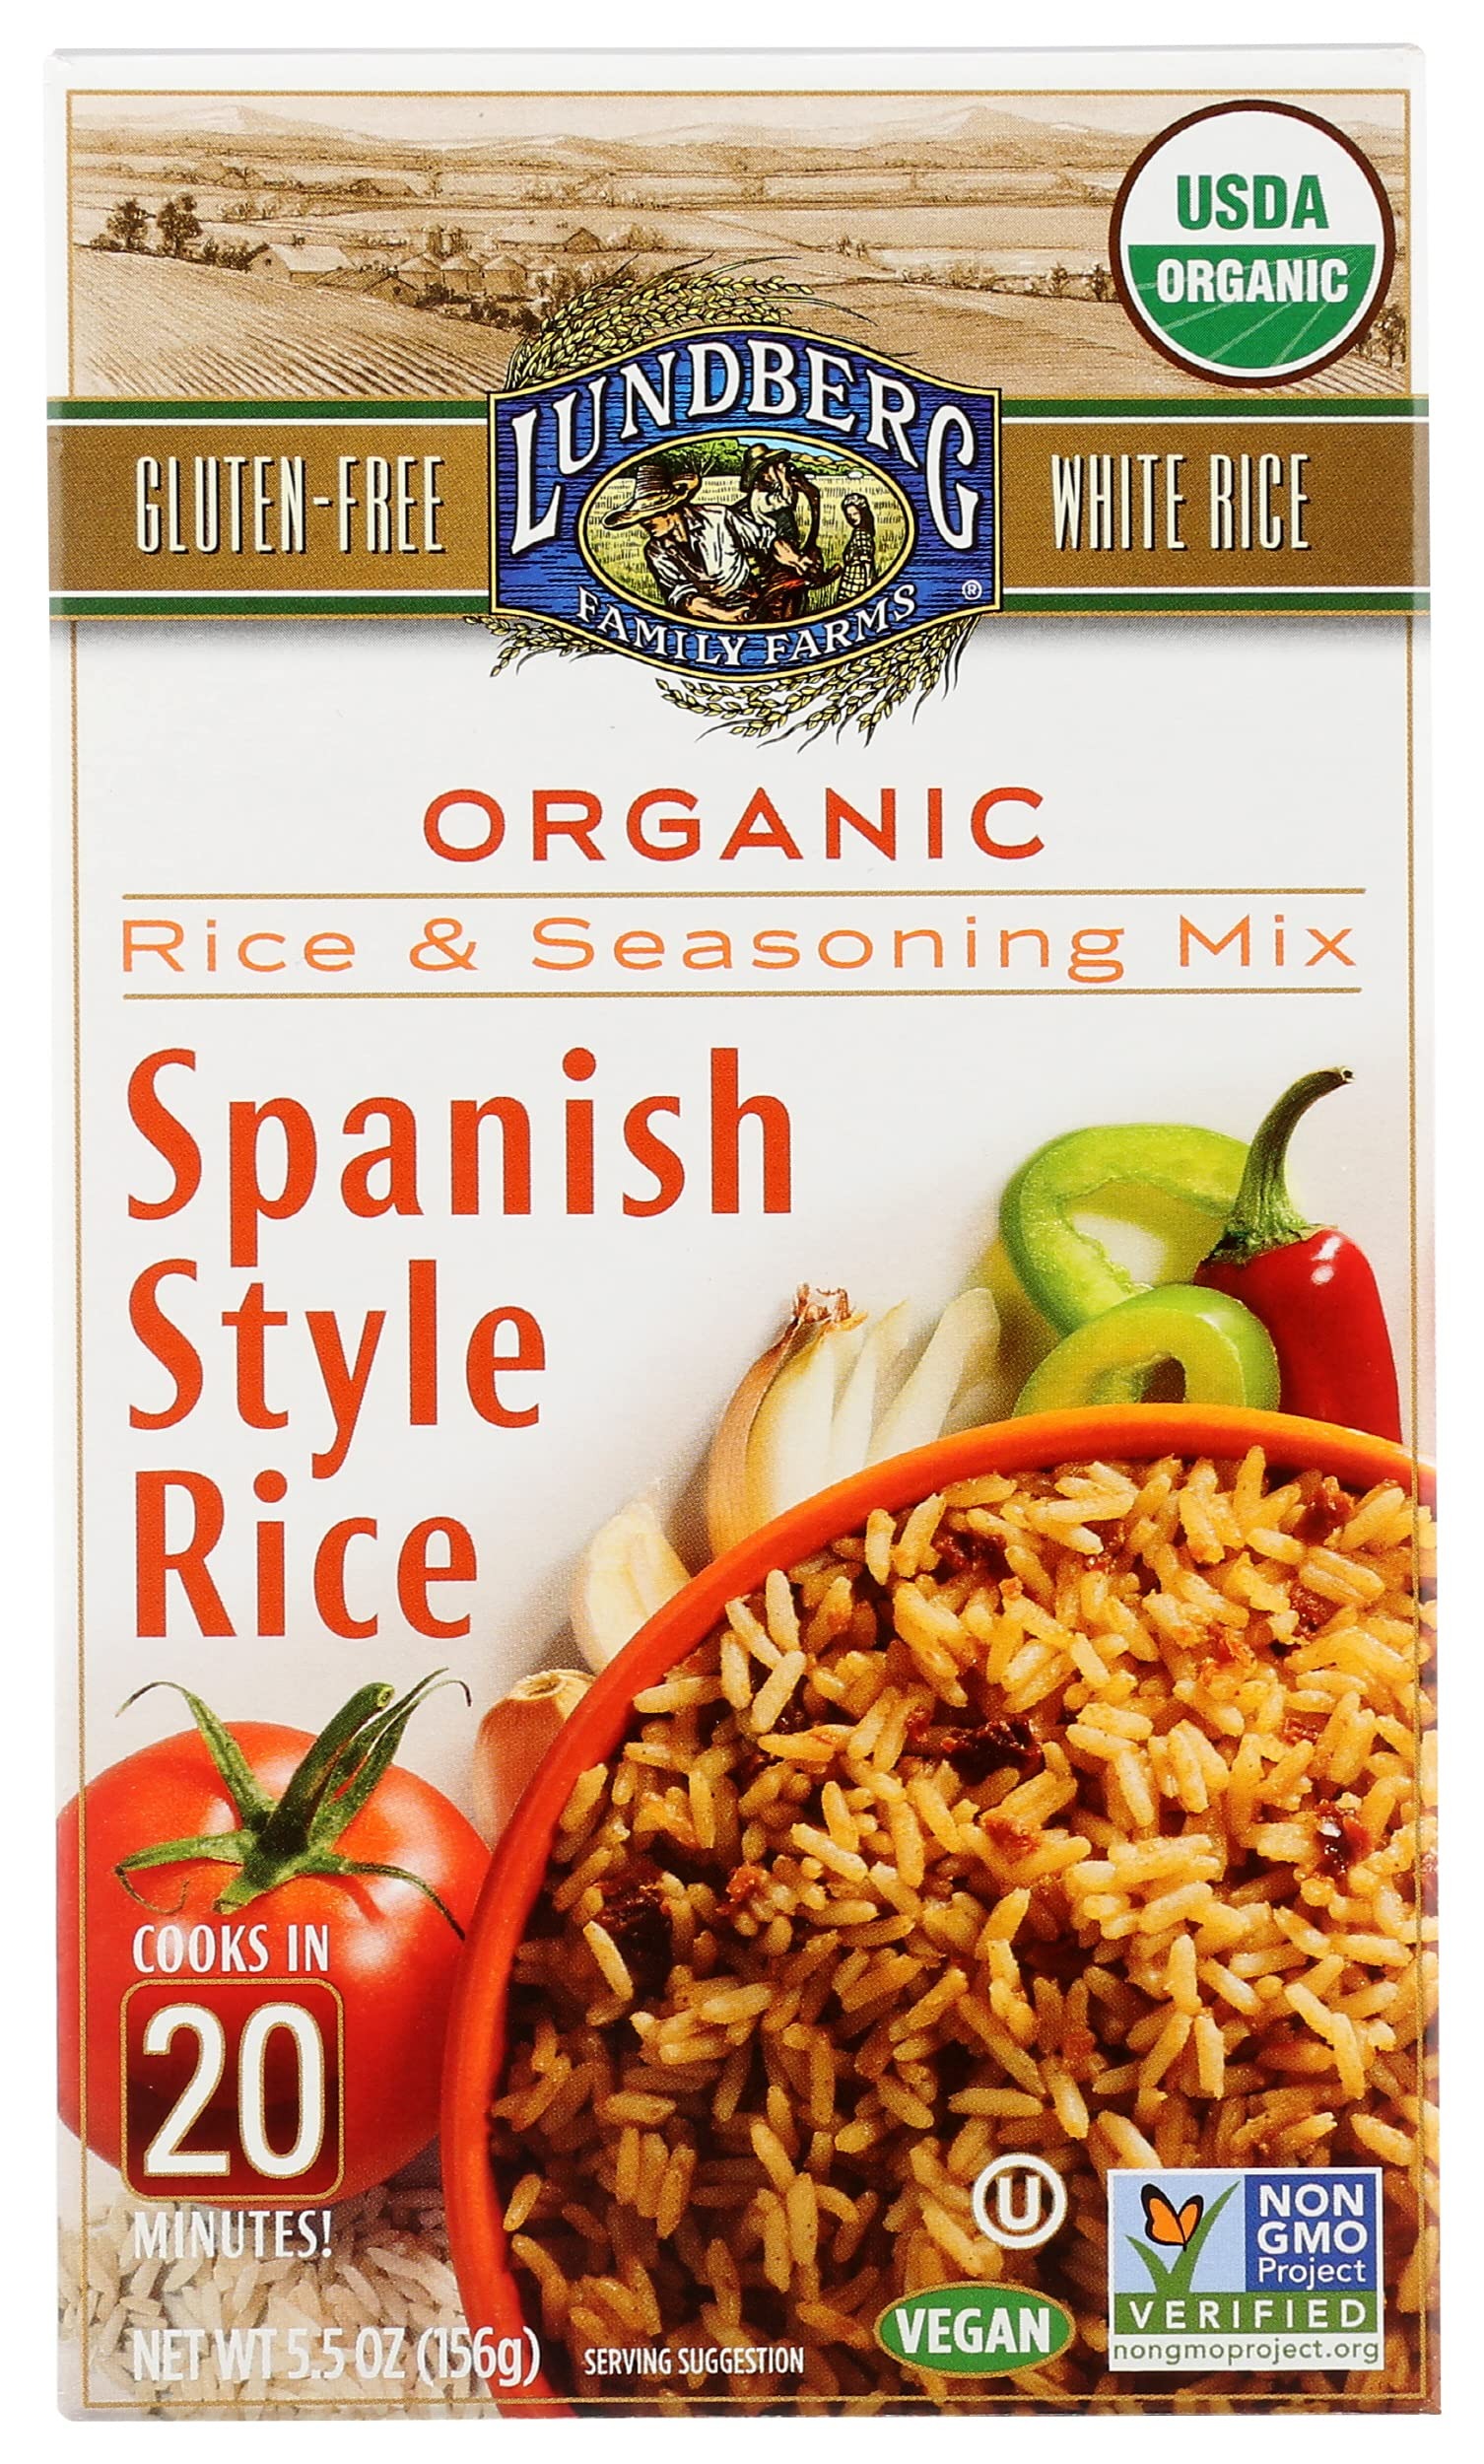
Item Name: Lundberg Rice Wht Spansh Style Ent, 5.5 Oz (Pack of 6)
Bullet Point: Lundberg Rice Wht Spansh Style Ent, 5.5 Oz (Pack of 6)
Value: 33.0
Unit: Ounce

Price: 21.235